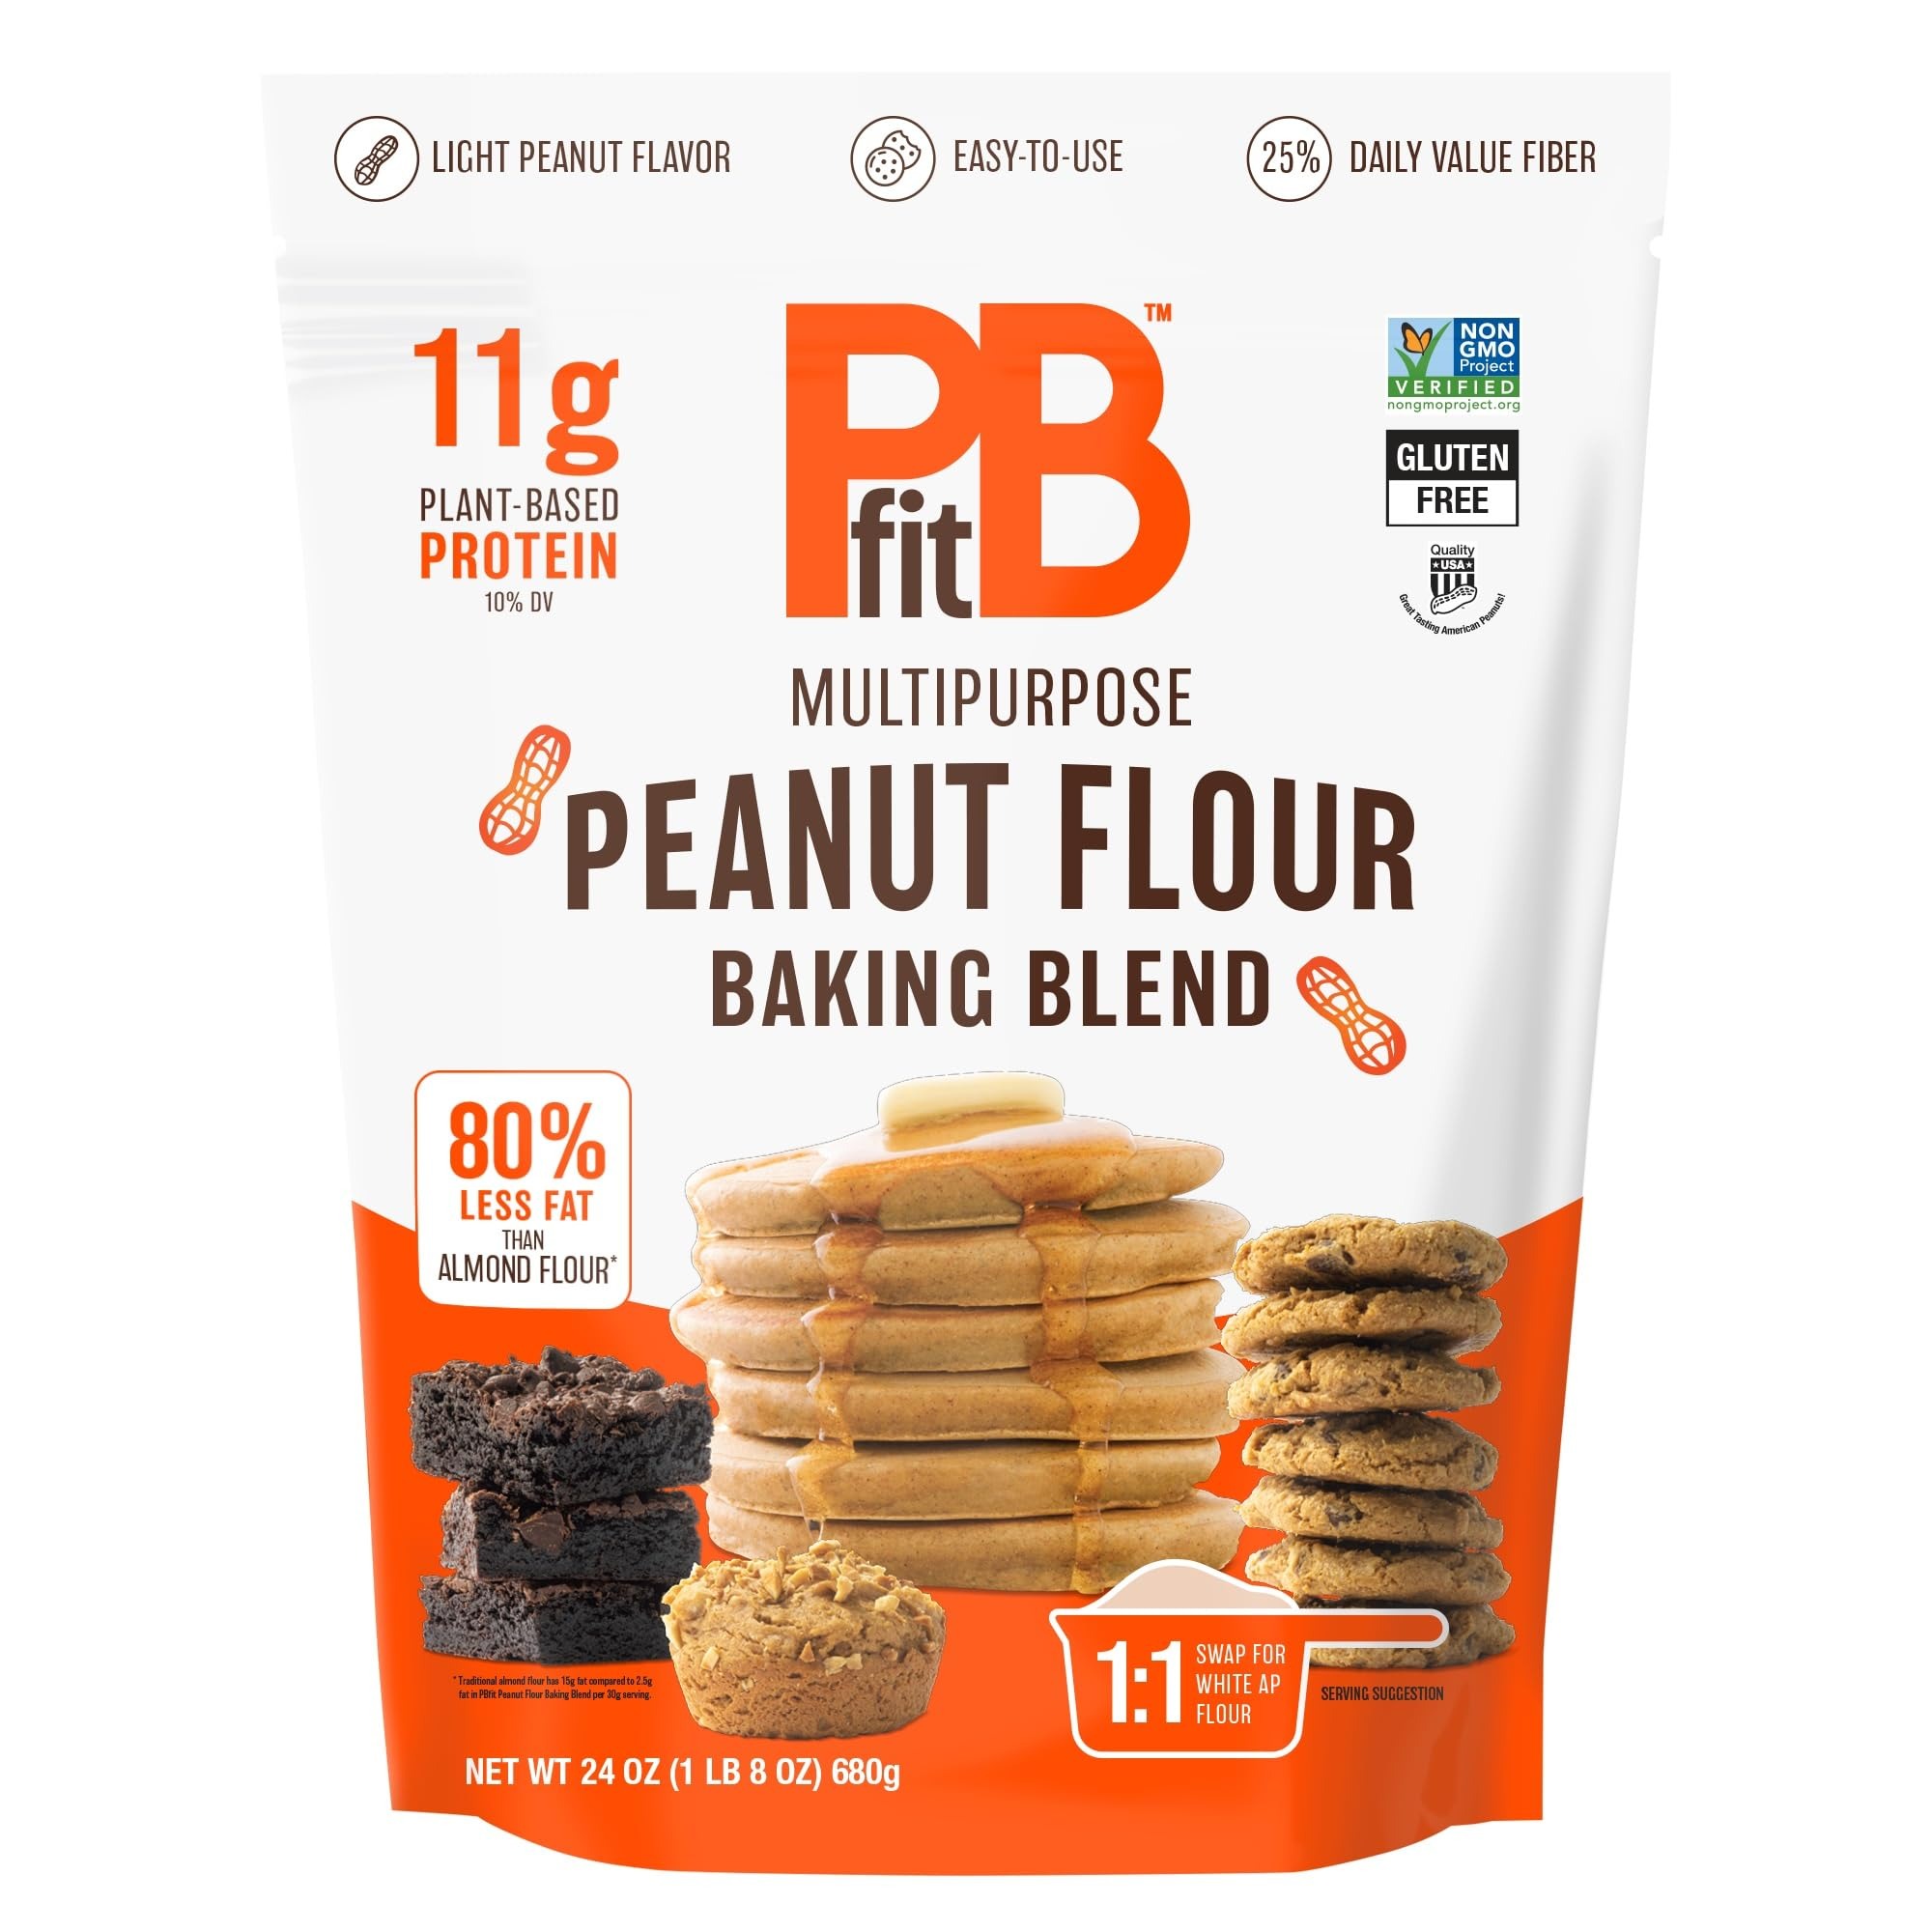
Item Name: PBfit Peanut Flour Baking Blend - Gluten Free & Non GMO - 11g Protein per Serving 10% DV - 80% Less Fat than Almond Flour - 1 to 1 Swap for White Flour - Light Peanut Flavor - 25% DV Fiber - 24 oz
Bullet Point 1: Elevate your recipes: PBfit Peanut Flour Baking Blend is the perfect addition to your pantry. With 11g of protein (10% DV) per serving, and 80% less fat than Almond Flour, it will definitely be your go to for all of your favorite recipes
Bullet Point 2: Versatile and easy to use: Substitute PBfit Peanut Flour Baking Blend 1:1 for traditional white flour to effortlessly infuse your creations with a light peanut flavor and a protein boost that will leave you craving more
Bullet Point 3: Guilt free baking: Gluten-free and non-GMO, making it a safe and delicious option for individuals with dietary restrictions who want to add extra protein to their baked goods
Bullet Point 4: Bake and astonish: Say goodbye to boring baked goods! PBfit Peanut Flour Baking Blend effortlessly transforms ordinary recipes into extraordinary delights, making you the star baker of every gathering
Bullet Point 5: Endless possibilities: From cookies to quick breads, unleash your culinary creativity and explore the limitless ways to enjoy this peanut flour blend
Value: 24.0
Unit: Ounce

Price: 13.67